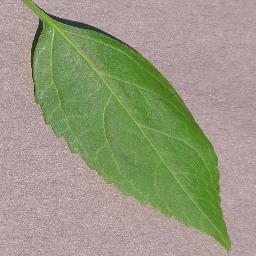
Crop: cherry
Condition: (including_sour)_healthy